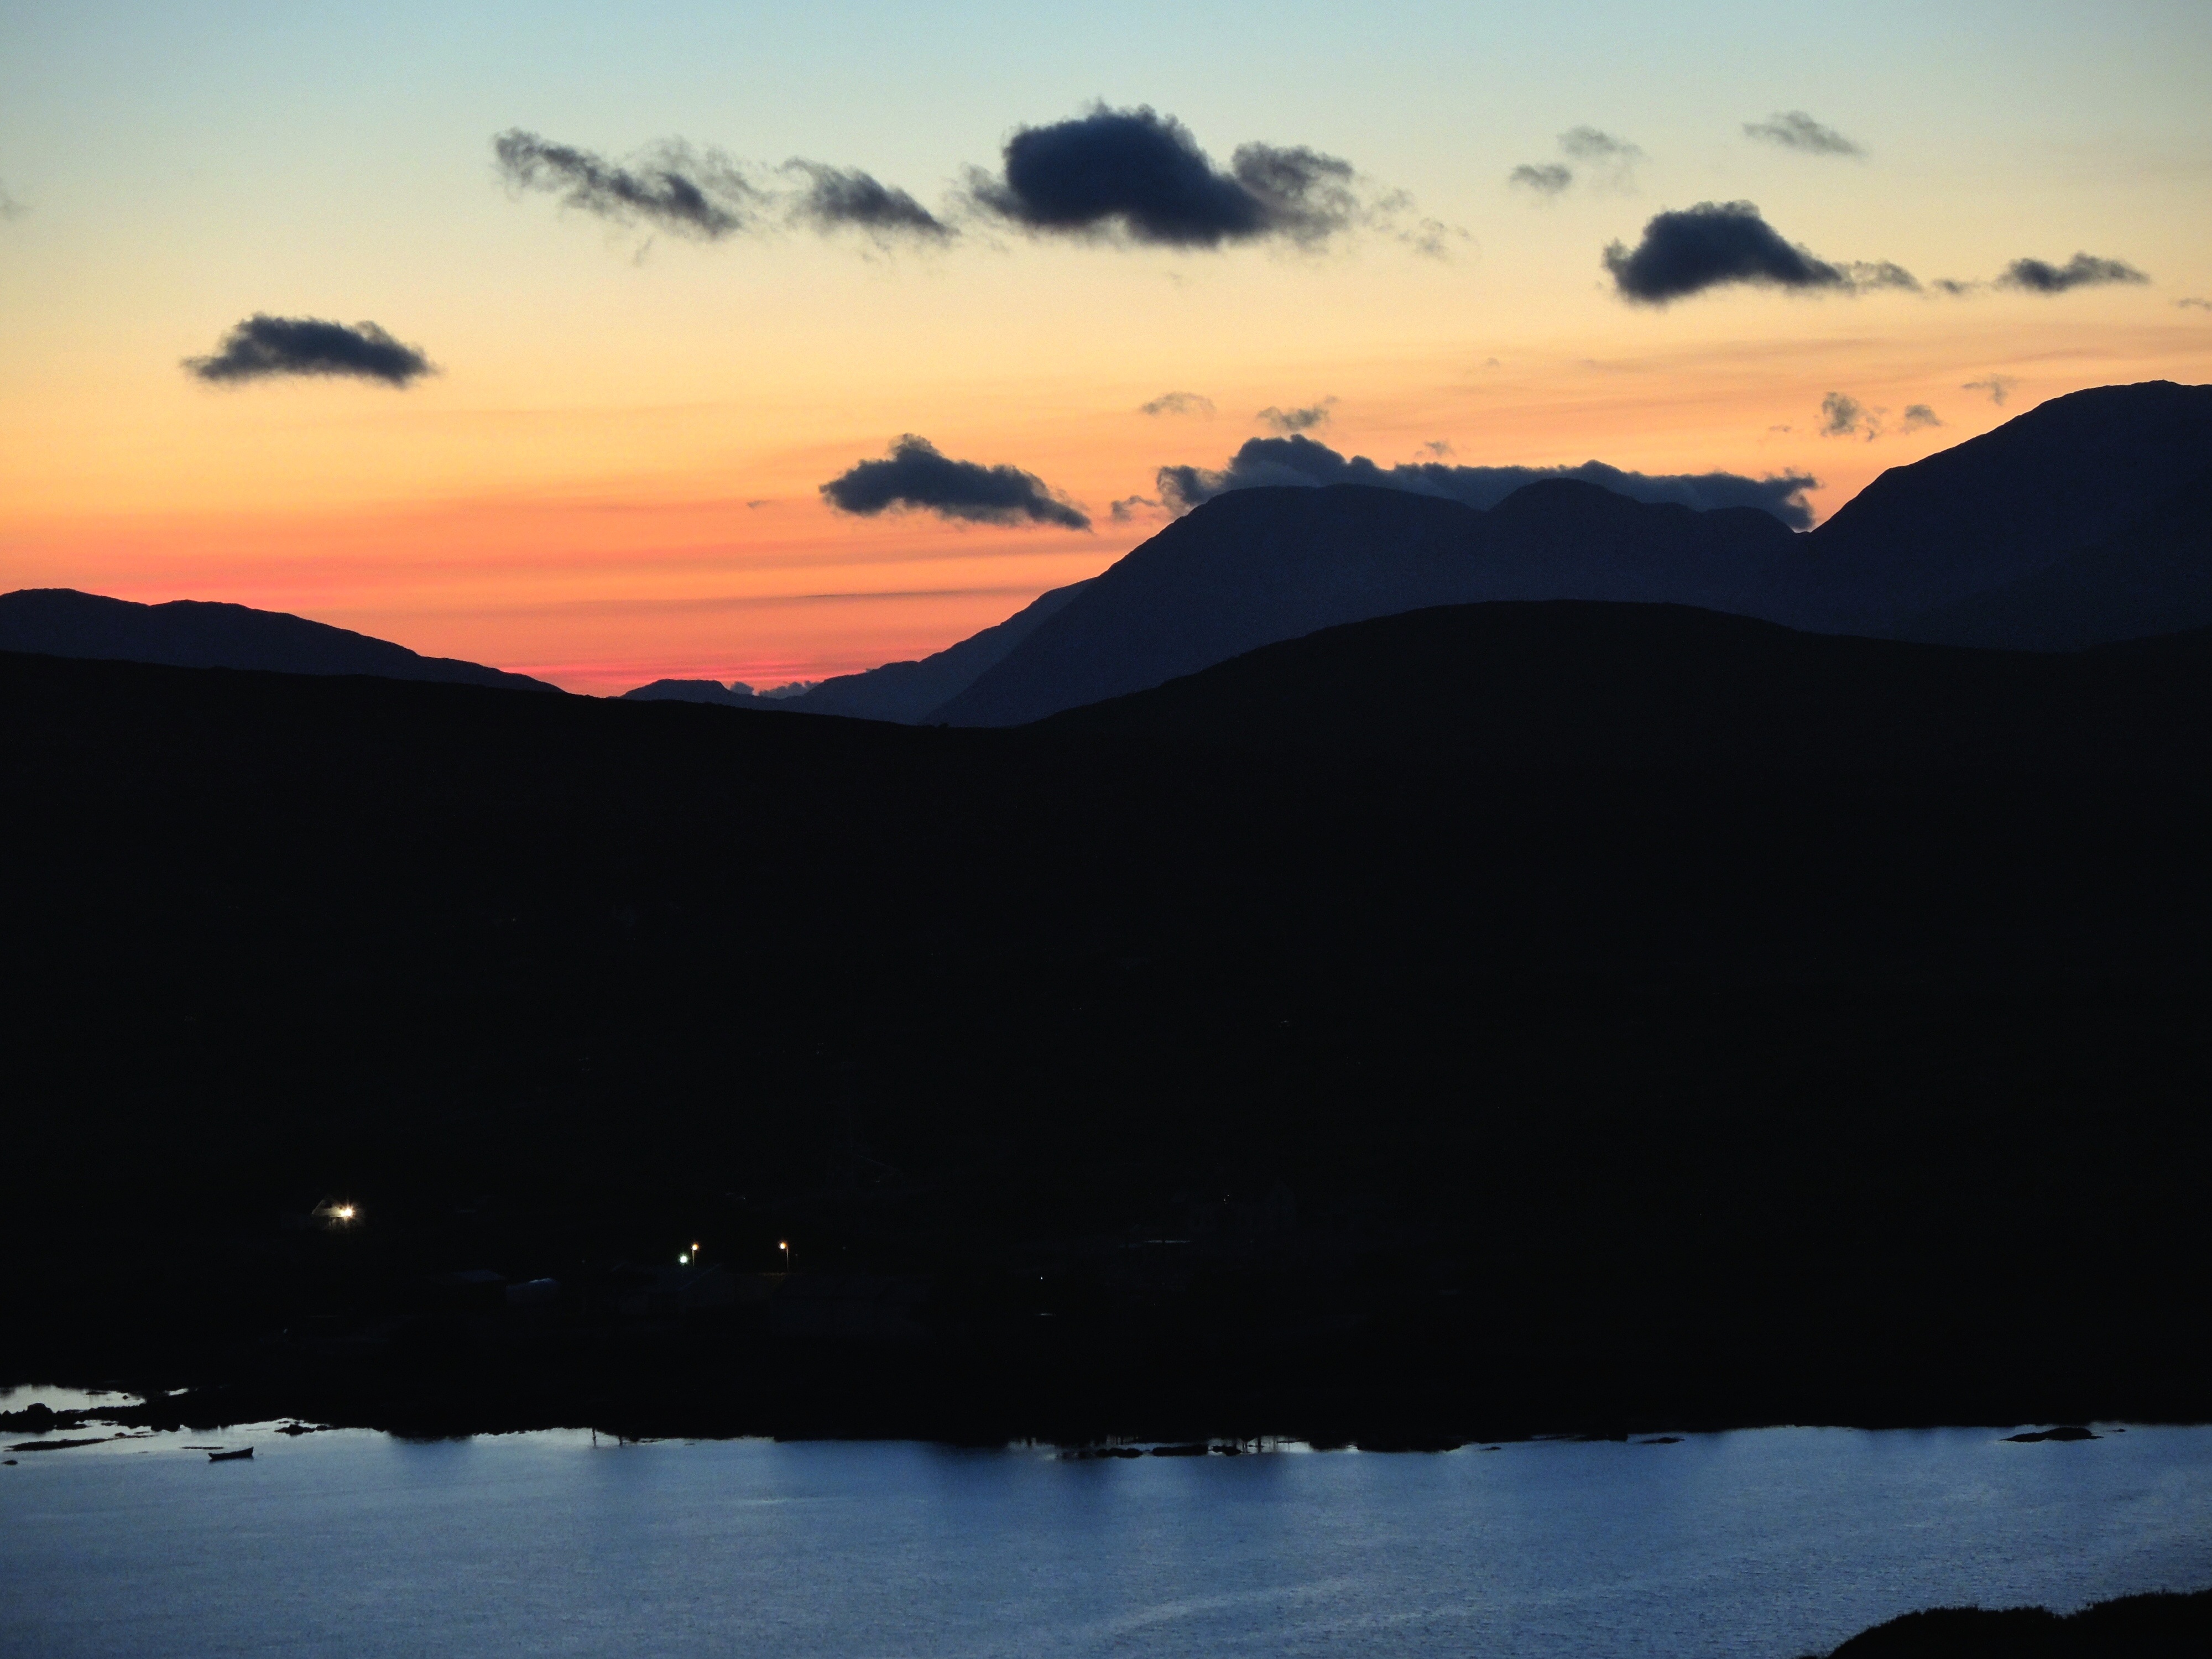
sea, mountain, cloud, sky, sunrise, sunset, morning, hill, lake, dawn, dusk, evening, reflection, mountains, loch, afterglow, landform, atmospheric phenomenon, mountainous landforms, connemara